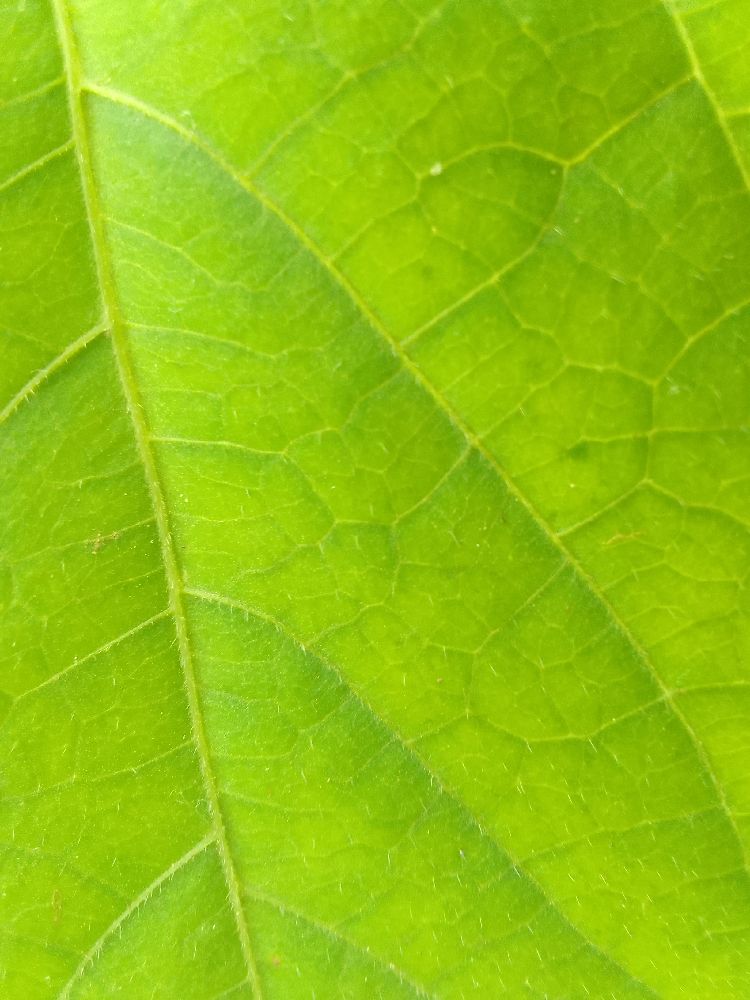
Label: healthy